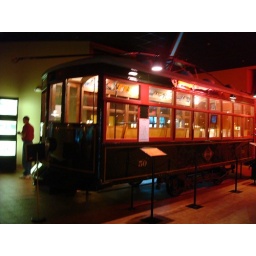
Trolley car inside Trolley Square building on Olde Onida Street in Appleton, Wi.